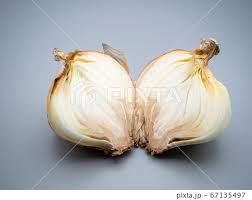
Label: trash